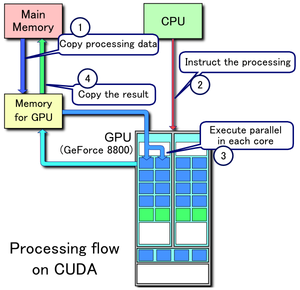
CUDA est une technologie de GPGPU, c'est-à-dire utilisant un processeur graphique pour exécuter des calculs généraux à la place du processeur. En effet, ces processeurs comportent couramment de l'ordre d'un millier de circuits de calcul fonctionnant typiquement à 1 GHz, ce qui représente un potentiel très supérieur à un processeur central à 4 GHz, fût-il multicœurs et multi-threads, si et seulement si le calcul à effectuer est parallélisable.